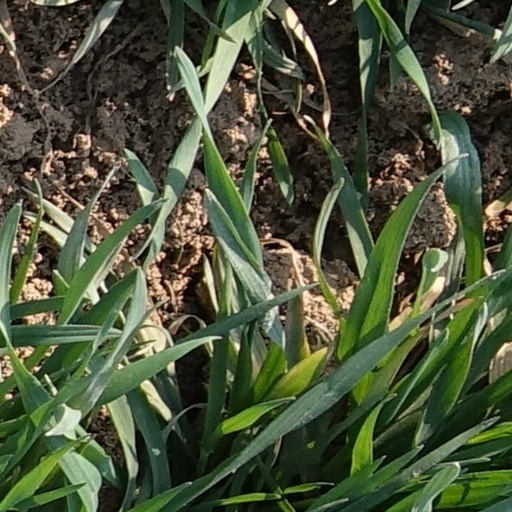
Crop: wheat